History of thermodynamics

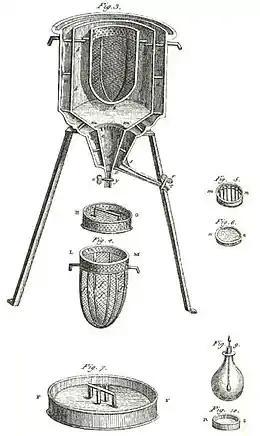
The world's first ice-calorimeter, used in the winter of 1782–83, by Antoine Lavoisier and Pierre-Simon Laplace, to determine the heat evolved in various chemical changes; calculations which were based on Joseph Black's prior discovery of latent heat. These experiments mark the foundation of thermochemistry.

In 1702 Guillaume Amontons introduced the concept of absolute zero based on observations of gases.